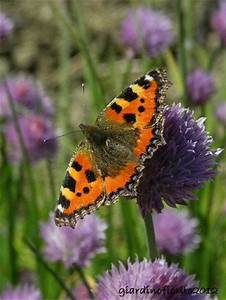
Label: farfalla